Herbert W. Tullgren

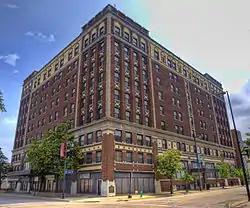
Hotel Northland, Green Bay

The consistent architectural style under Hood & Tullgren was Neoclassical, a design that would be rarely seen in Tullgren's own work later on. When Martin, Herbert's father, started his own business, the style changed to Revival, Tudor Revival and Georgian. By the time, Tullgren was head of the company, the style changed to Tullgren's trademark style, Art Deco and Art Moderne. This occurred around 1928, when Tullgren wanted to embrace modernity that was happening in the urban areas of America after 1925. With this he often incorporated terra cotta ornamentation. Something else that was emphasized in Tullgren's work was the detail through contrast, especially during the 1930s. Tullgren designed apartments with the ideal to help relieve the growing housing crisis during the 1930s. He emphasized affordability for both tenants and owners. Since during the mid-1930s, Americans had felt that free market became incapable of supplying adequate affordable housing for them.